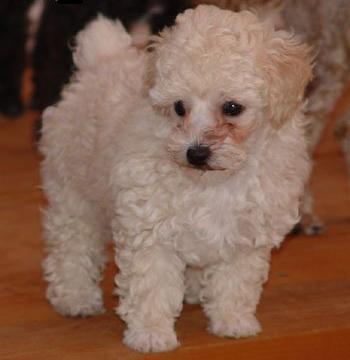
miniature_poodle